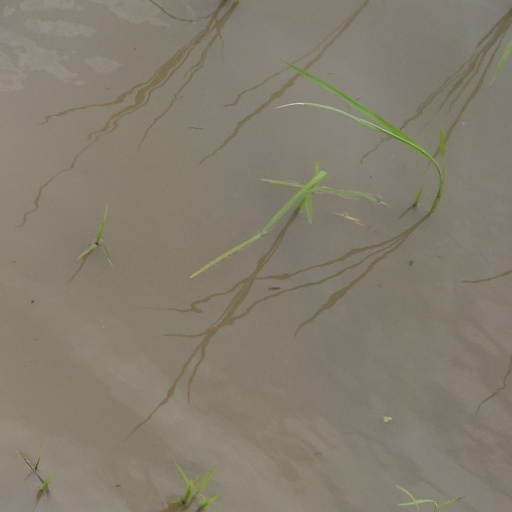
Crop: rice